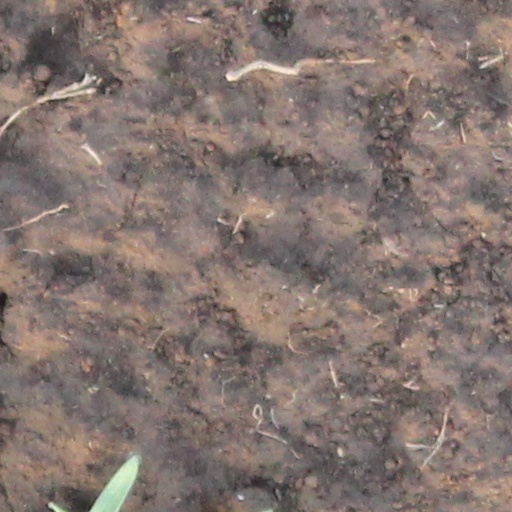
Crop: wheat